Rutgers University

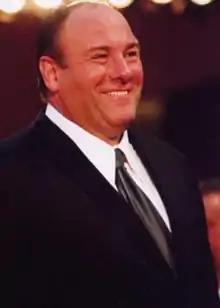
James Gandolfini, star of HBO's "The Sopranos" received his B.A. from Rutgers-New Brunswick in 1983.

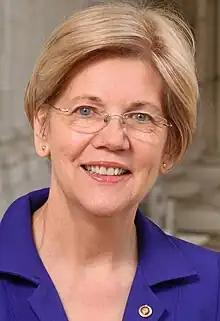
Senator Elizabeth Warren received her JD from Rutgers Law School in 1976.

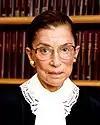
U.S. Supreme Court Justice Ruth Bader Ginsburg served as a law professor at Rutgers Law School from 1963-1972

The Rutgers–Camden athletic teams are called the Scarlet Raptors. The Rutgers–Newark athletic teams are called the Scarlet Raiders. The Scarlet Raiders and the Scarlet Raptors both compete within NCAA Division III.